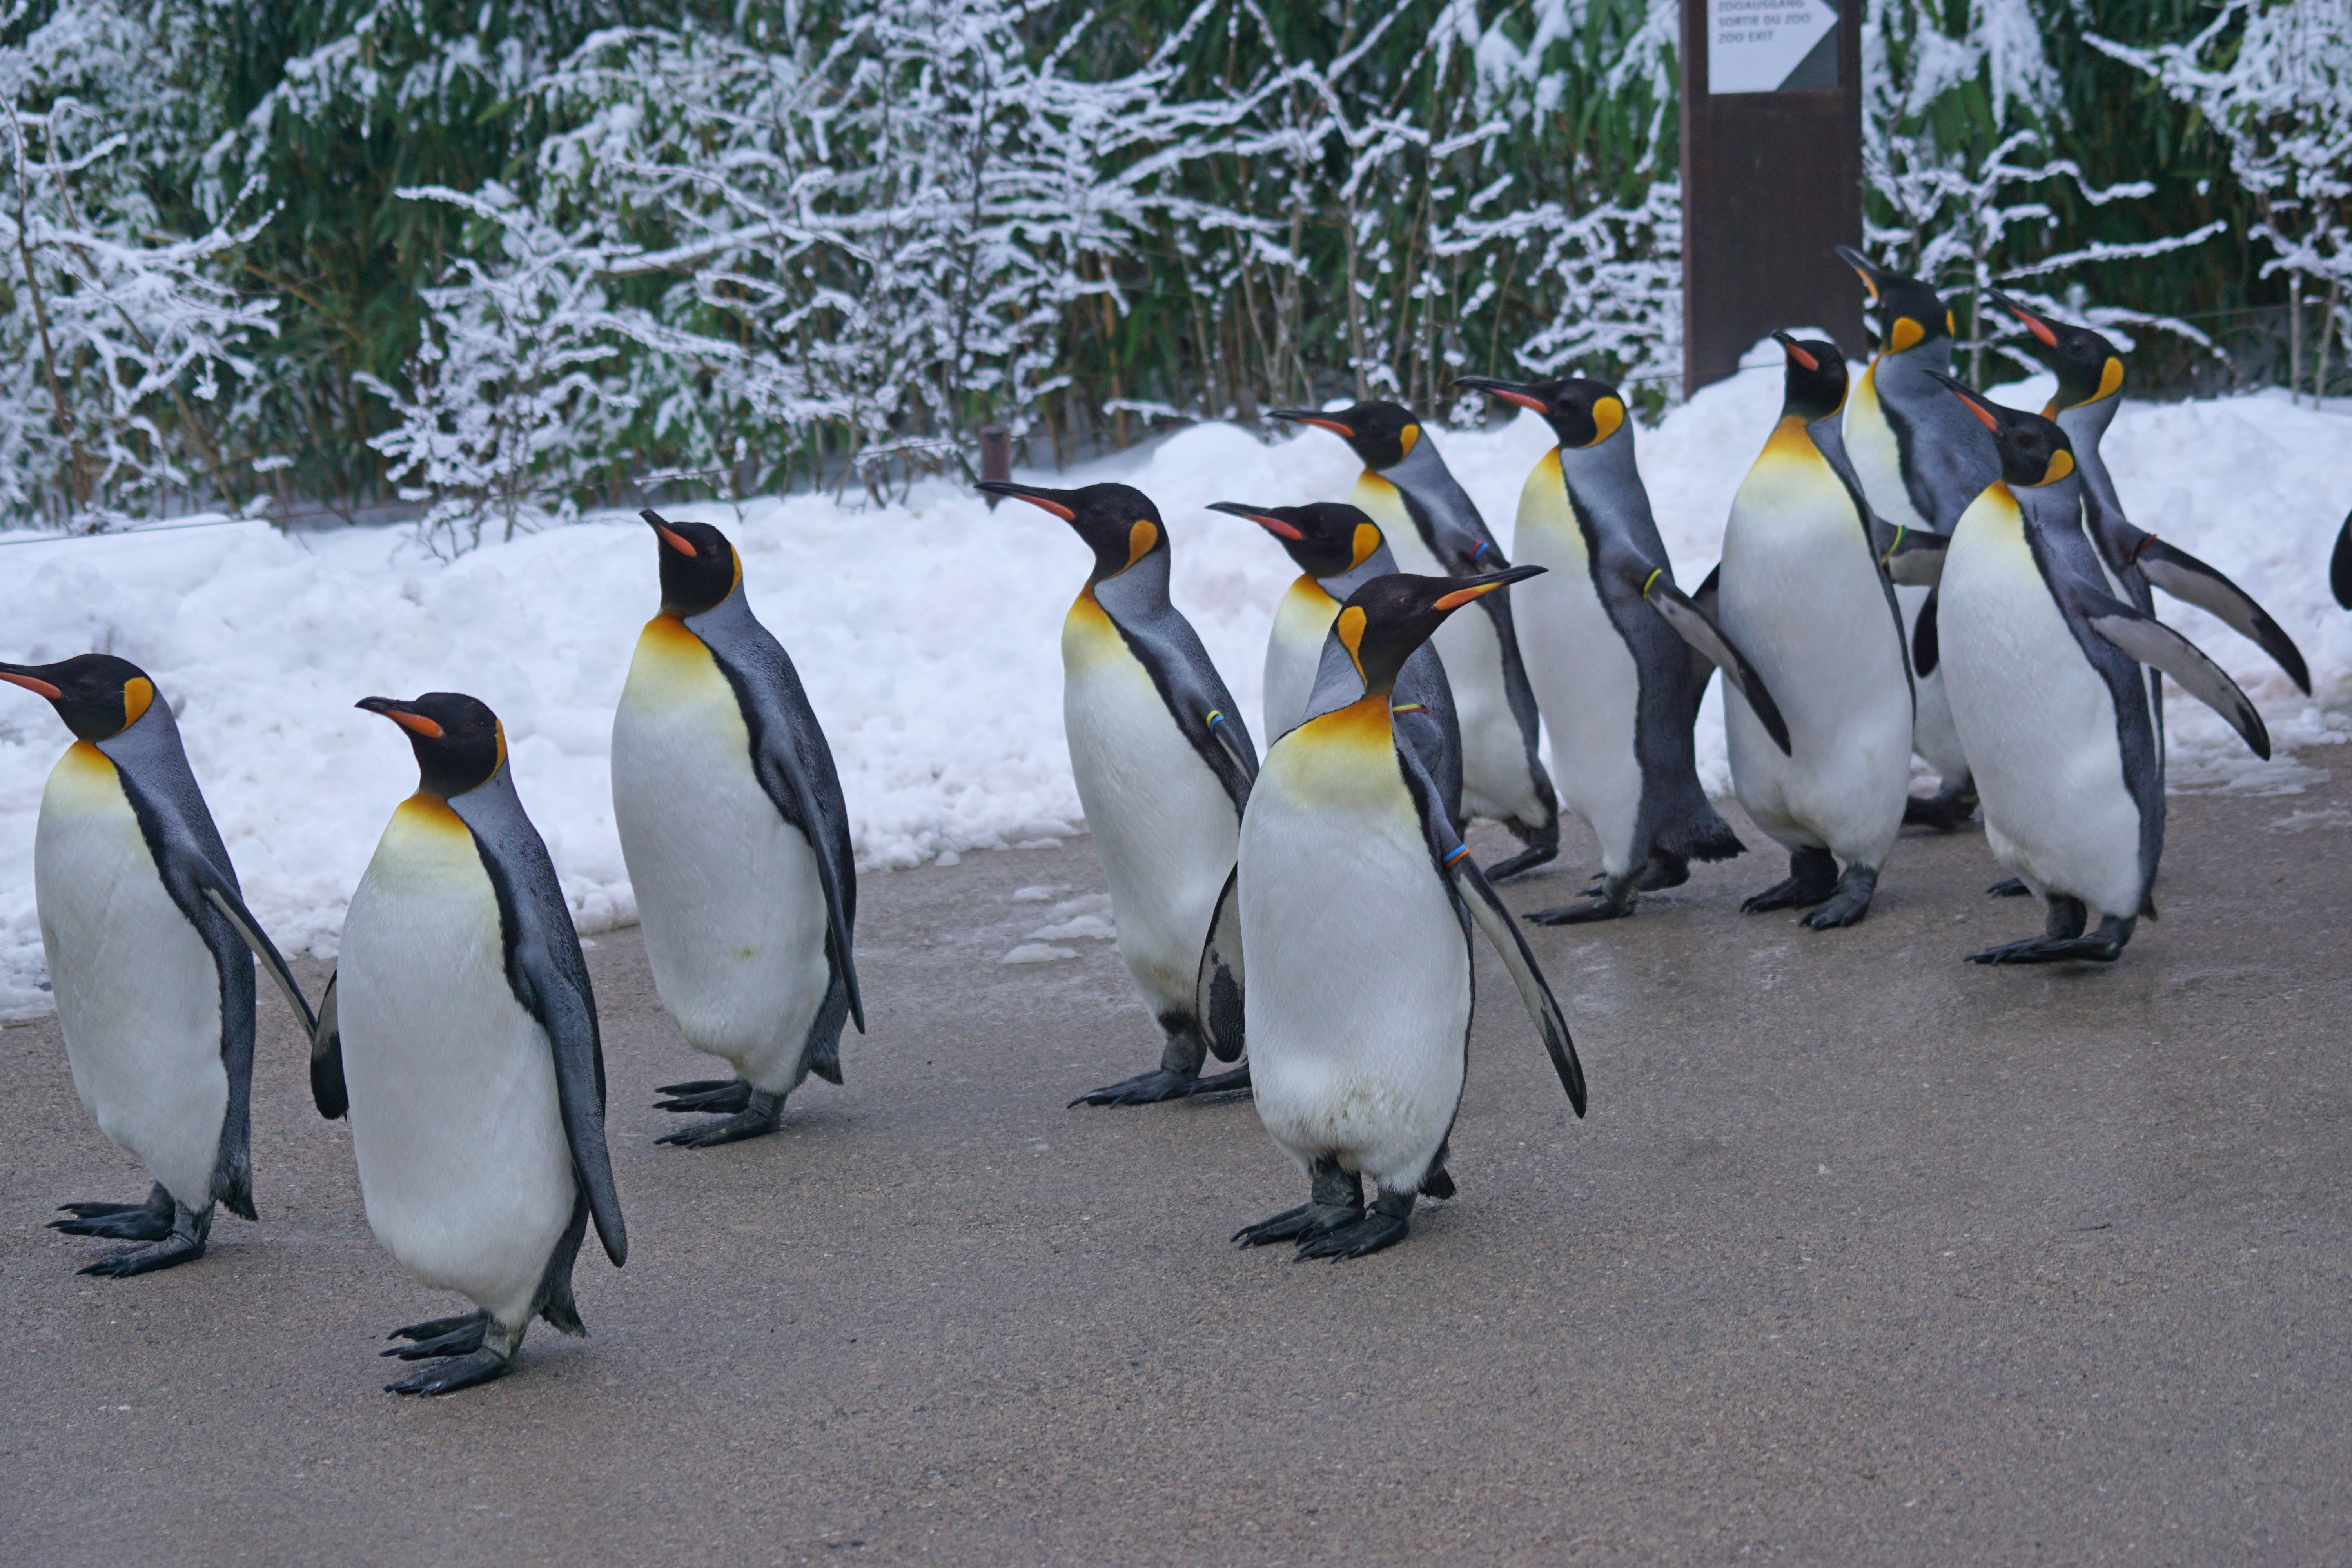
snow, cold, winter, bird, animal, walk, zoo, beak, fauna, penguin, vertebrate, flightless bird, king penguin, penguin parade